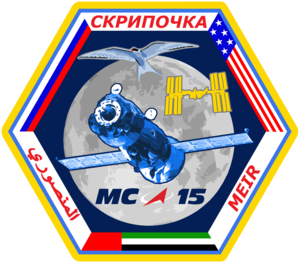
Soyouz MS-16 est une mission spatiale habitée dont le lancement s'est déroulé le 9 avril 2020 depuis le site de lancement 31/6 du cosmodrome de Baïkonour. Il a transporté trois spationautes vers la Station spatiale internationale pour qu'ils participent aux expéditions 62 et 63. Il est le 144ᵉ vol habité d'un vaisseau Soyouz, le 141ᵉ mis en orbite et le premier lancé par un lanceur Soyouz 2.1a.
Andrew Richard Morgan, né le 5 février 1976 à Morgantown, est un astronaute américain. Après un doctorat en médecine, il s'engage auprès de l'United States Army Special Operations Command et est membre de l'United States Army Parachute Team en tant que médecin d'urgence et parachutiste. Au cours de sa carrière il est déployé en Irak, en Afghanistan et en Afrique.
Soyouz MS-15 est une mission spatiale dont le lancement a lieu le 25 septembre 2019 grâce à un lanceur Soyouz et une capsule du même nom. Soyouz MS-15 est le 143ᵉ vol habité d'un engin spatial du programme Soyouz et le 140ᵉ mis en orbite. Le vaisseau conduit deux spationautes jusqu'à la Station spatiale internationale afin qu'ils participent aux expéditions 61 et 62, ainsi que le premier cosmonaute émirati dans l'espace.